John Edwards (divine)

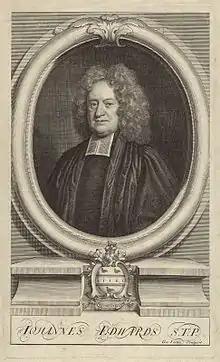

John Edwards (1637–1716) was an English Calvinistic divine.